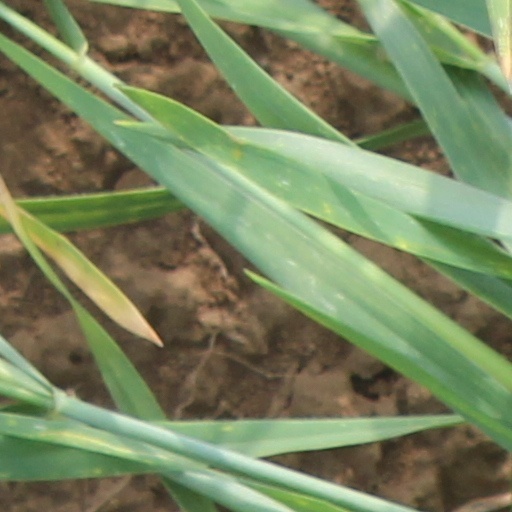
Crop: wheat